Hamas

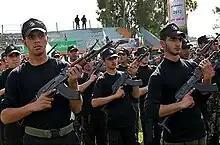
Exercise of al-Qassam Brigades in Gaza City, 27 January 2013

The Izz ad-Din al-Qassam Brigades is Hamas' military wing. While the number of members is known only to the Brigades leadership, Israel estimates the Brigades have a core of several hundred members who receive military style training, including training in Iran and in Syria (before the Syrian Civil War). Additionally, the brigades have an estimated 10,000–17,000 operatives, other sources say 15,000–40,000 militants, forming a backup force whenever circumstances call for reinforcements for the Brigade. Recruitment training lasts for two years. The group's ideology outlines its aim as the liberation of Palestine and the restoration of Palestinian rights under the dispensations set forth in the Qur'an, and this translates into three policy priorities: